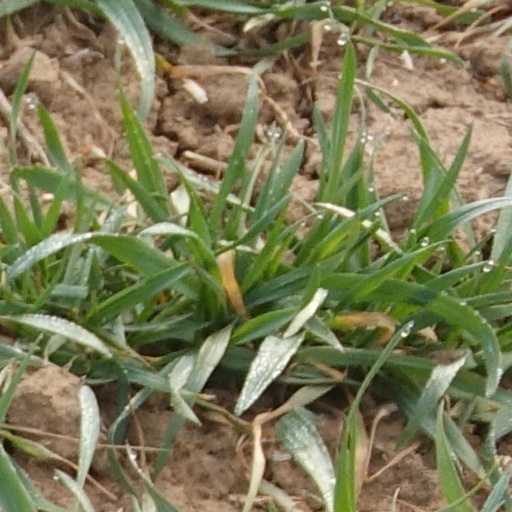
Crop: wheat